Roslag

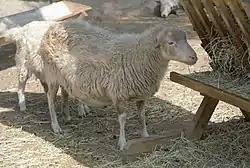
An adult Roslag sheep

The Roslag sheep is a breed of endangered domesticated sheep that originated in and is almost exclusively found in Sweden.